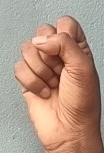
ASL sign: S